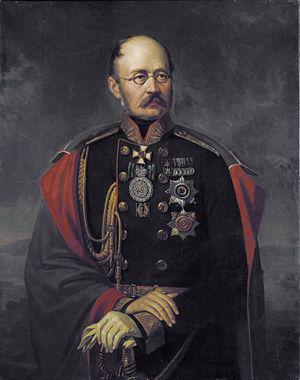
Le prince Mikhaïl Dmitrievitch Gortchakov est un aristocrate russe qui entra dans la carrière militaire et s'illustra pendant la guerre de Crimée.